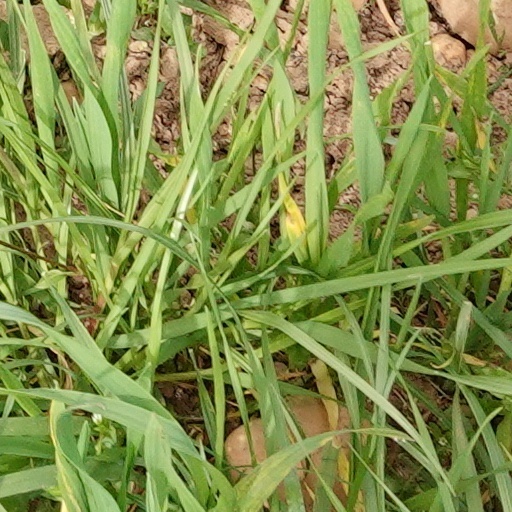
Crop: wheat